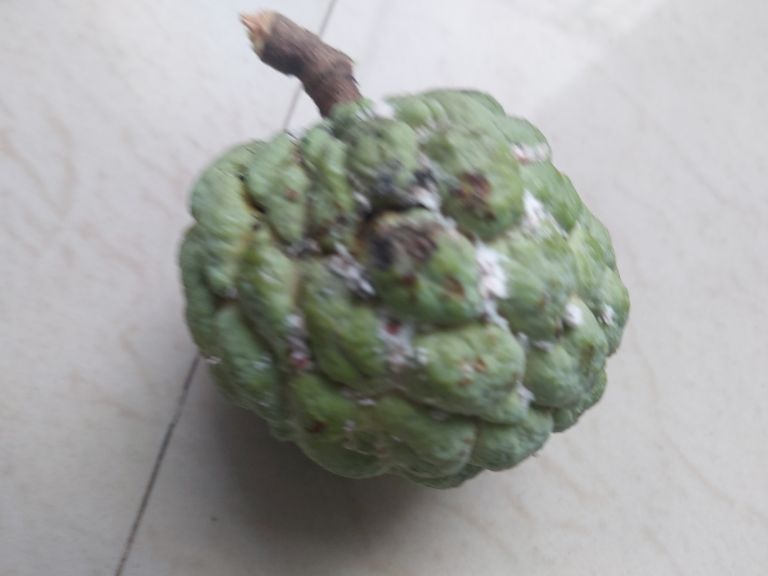
Disease label: Leaf spot on fruit